Heinrich Scholz

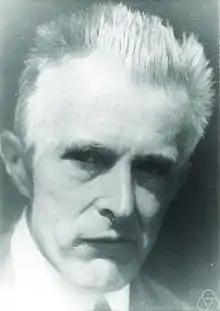
Heinrich Scholz in the Mathematical Research Institute Oberwolfach

Heinrich Scholz (17 December 1884 – 30 December 1956) was a German logician, philosopher, and Protestant theologian. He was a peer of Alan Turing who mentioned Scholz when writing with regard to the reception of "On Computable Numbers, with an Application to the Entscheidungsproblem": "I have had two letters asking for reprints, one from Braithwaite at King's and one from a professor [sic] in Germany... They seemed very much interested in the paper. [...] I was disappointed by its reception here."